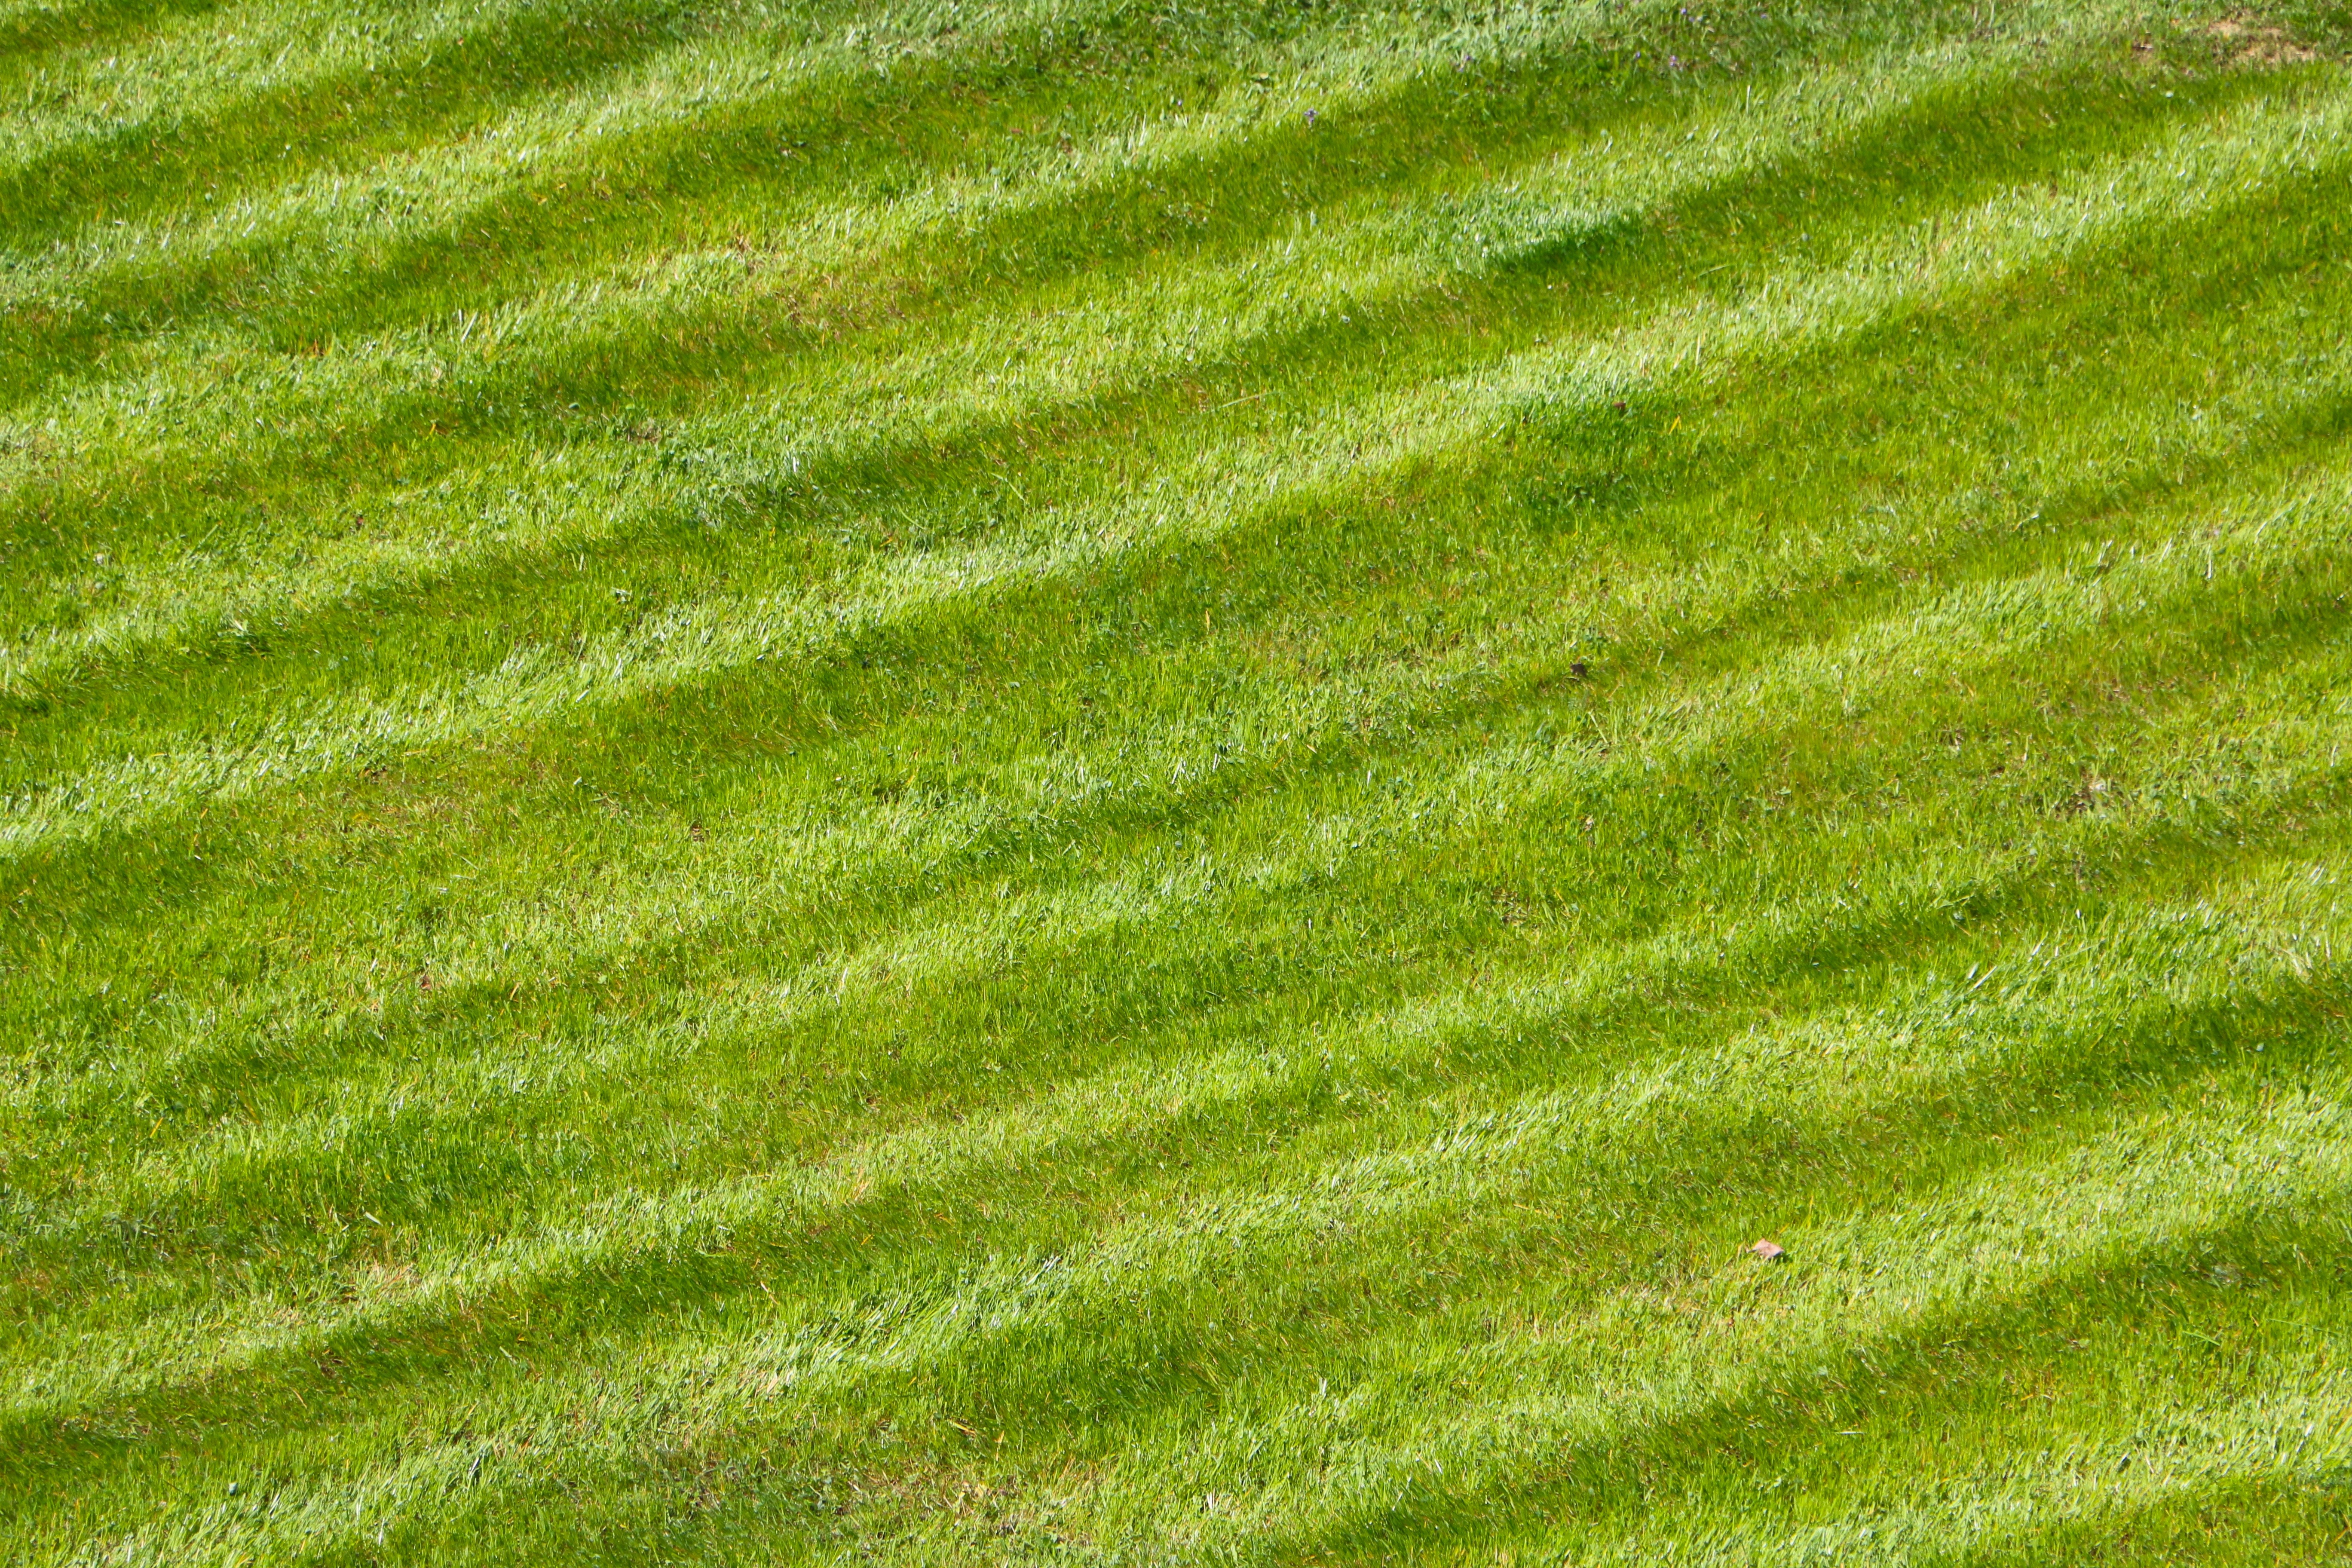
grass, structure, plant, field, lawn, meadow, pattern, green, pasture, soil, baseball field, cut, grassland, rush, flooring, artificial turf, grass family